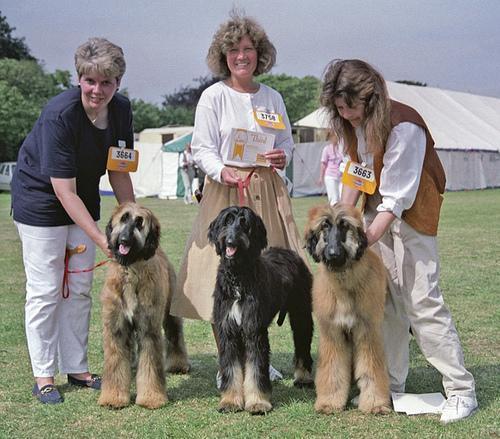
Afghan_hound